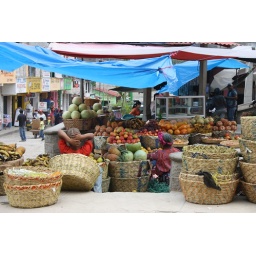
The fruit and veg market in Panajachel on market day